Loyal Wife

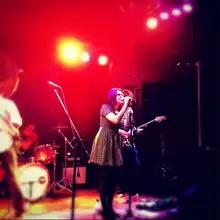
Loyal Wife performing during its album release show in Phoenix, AZ in March 2012.

Loyal Wife is a band from Mesa, Arizona. It is former Before Braille frontman David Jensen's latest project.